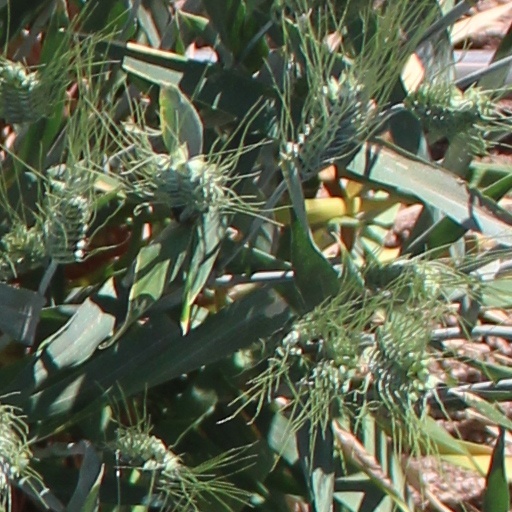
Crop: wheat